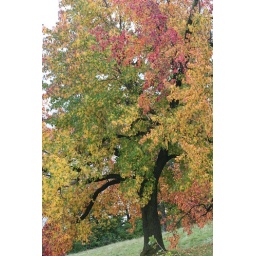
Just after a rain - the bark of the tree looks black against the colorful leaves